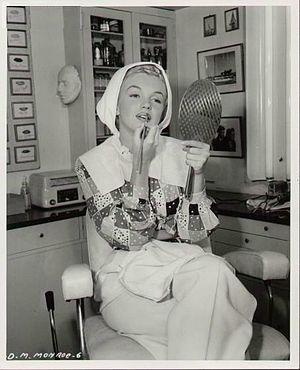
Every Baby Needs A Da Da Daddy est un standard de jazz américain, musique du film musical Les Reines du music-hall de Phil Karlson de 1948.
Anyone Can See I Love You est une chanson d'amour américaine, musique du film musical Les Reines du music-hall de Phil Karlson de 1948.
Les Reines du music-hall est un film musical américain de Phil Karlson sorti en 1948.